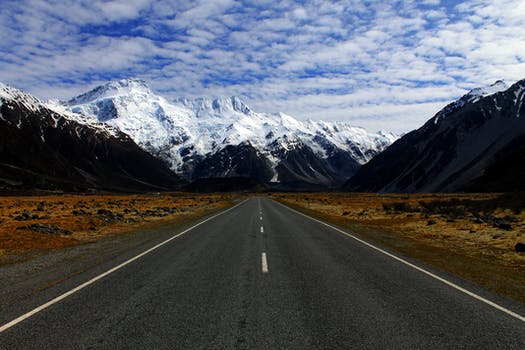
Label: No Watermark